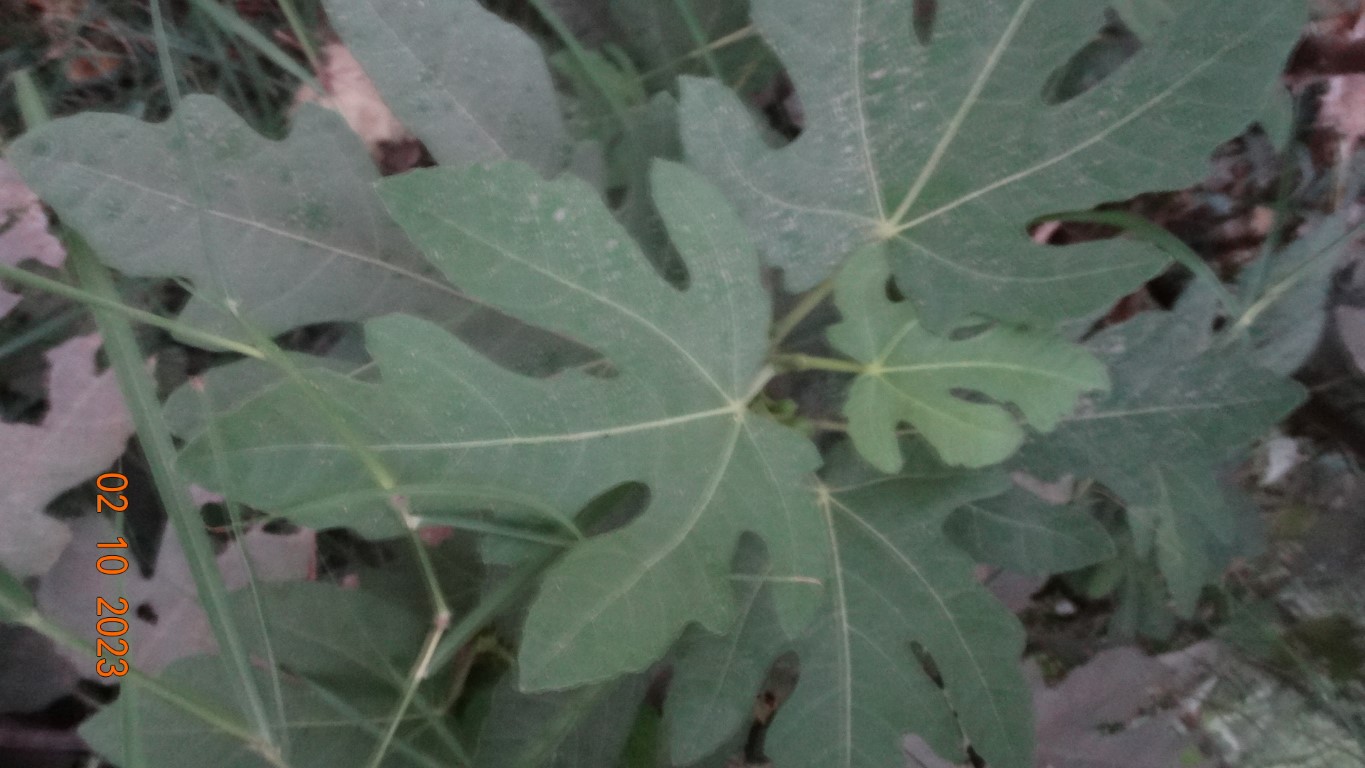
Label: healthy